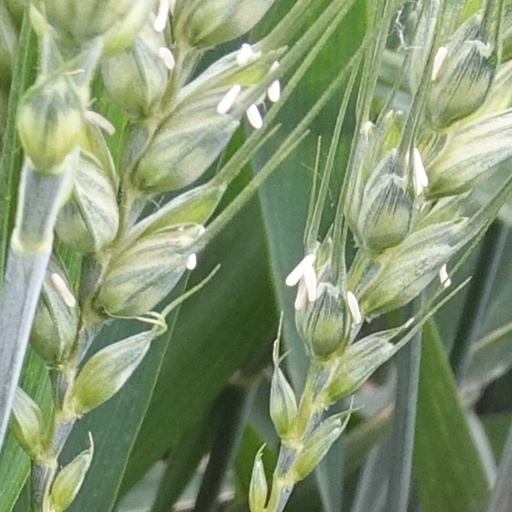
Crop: wheat